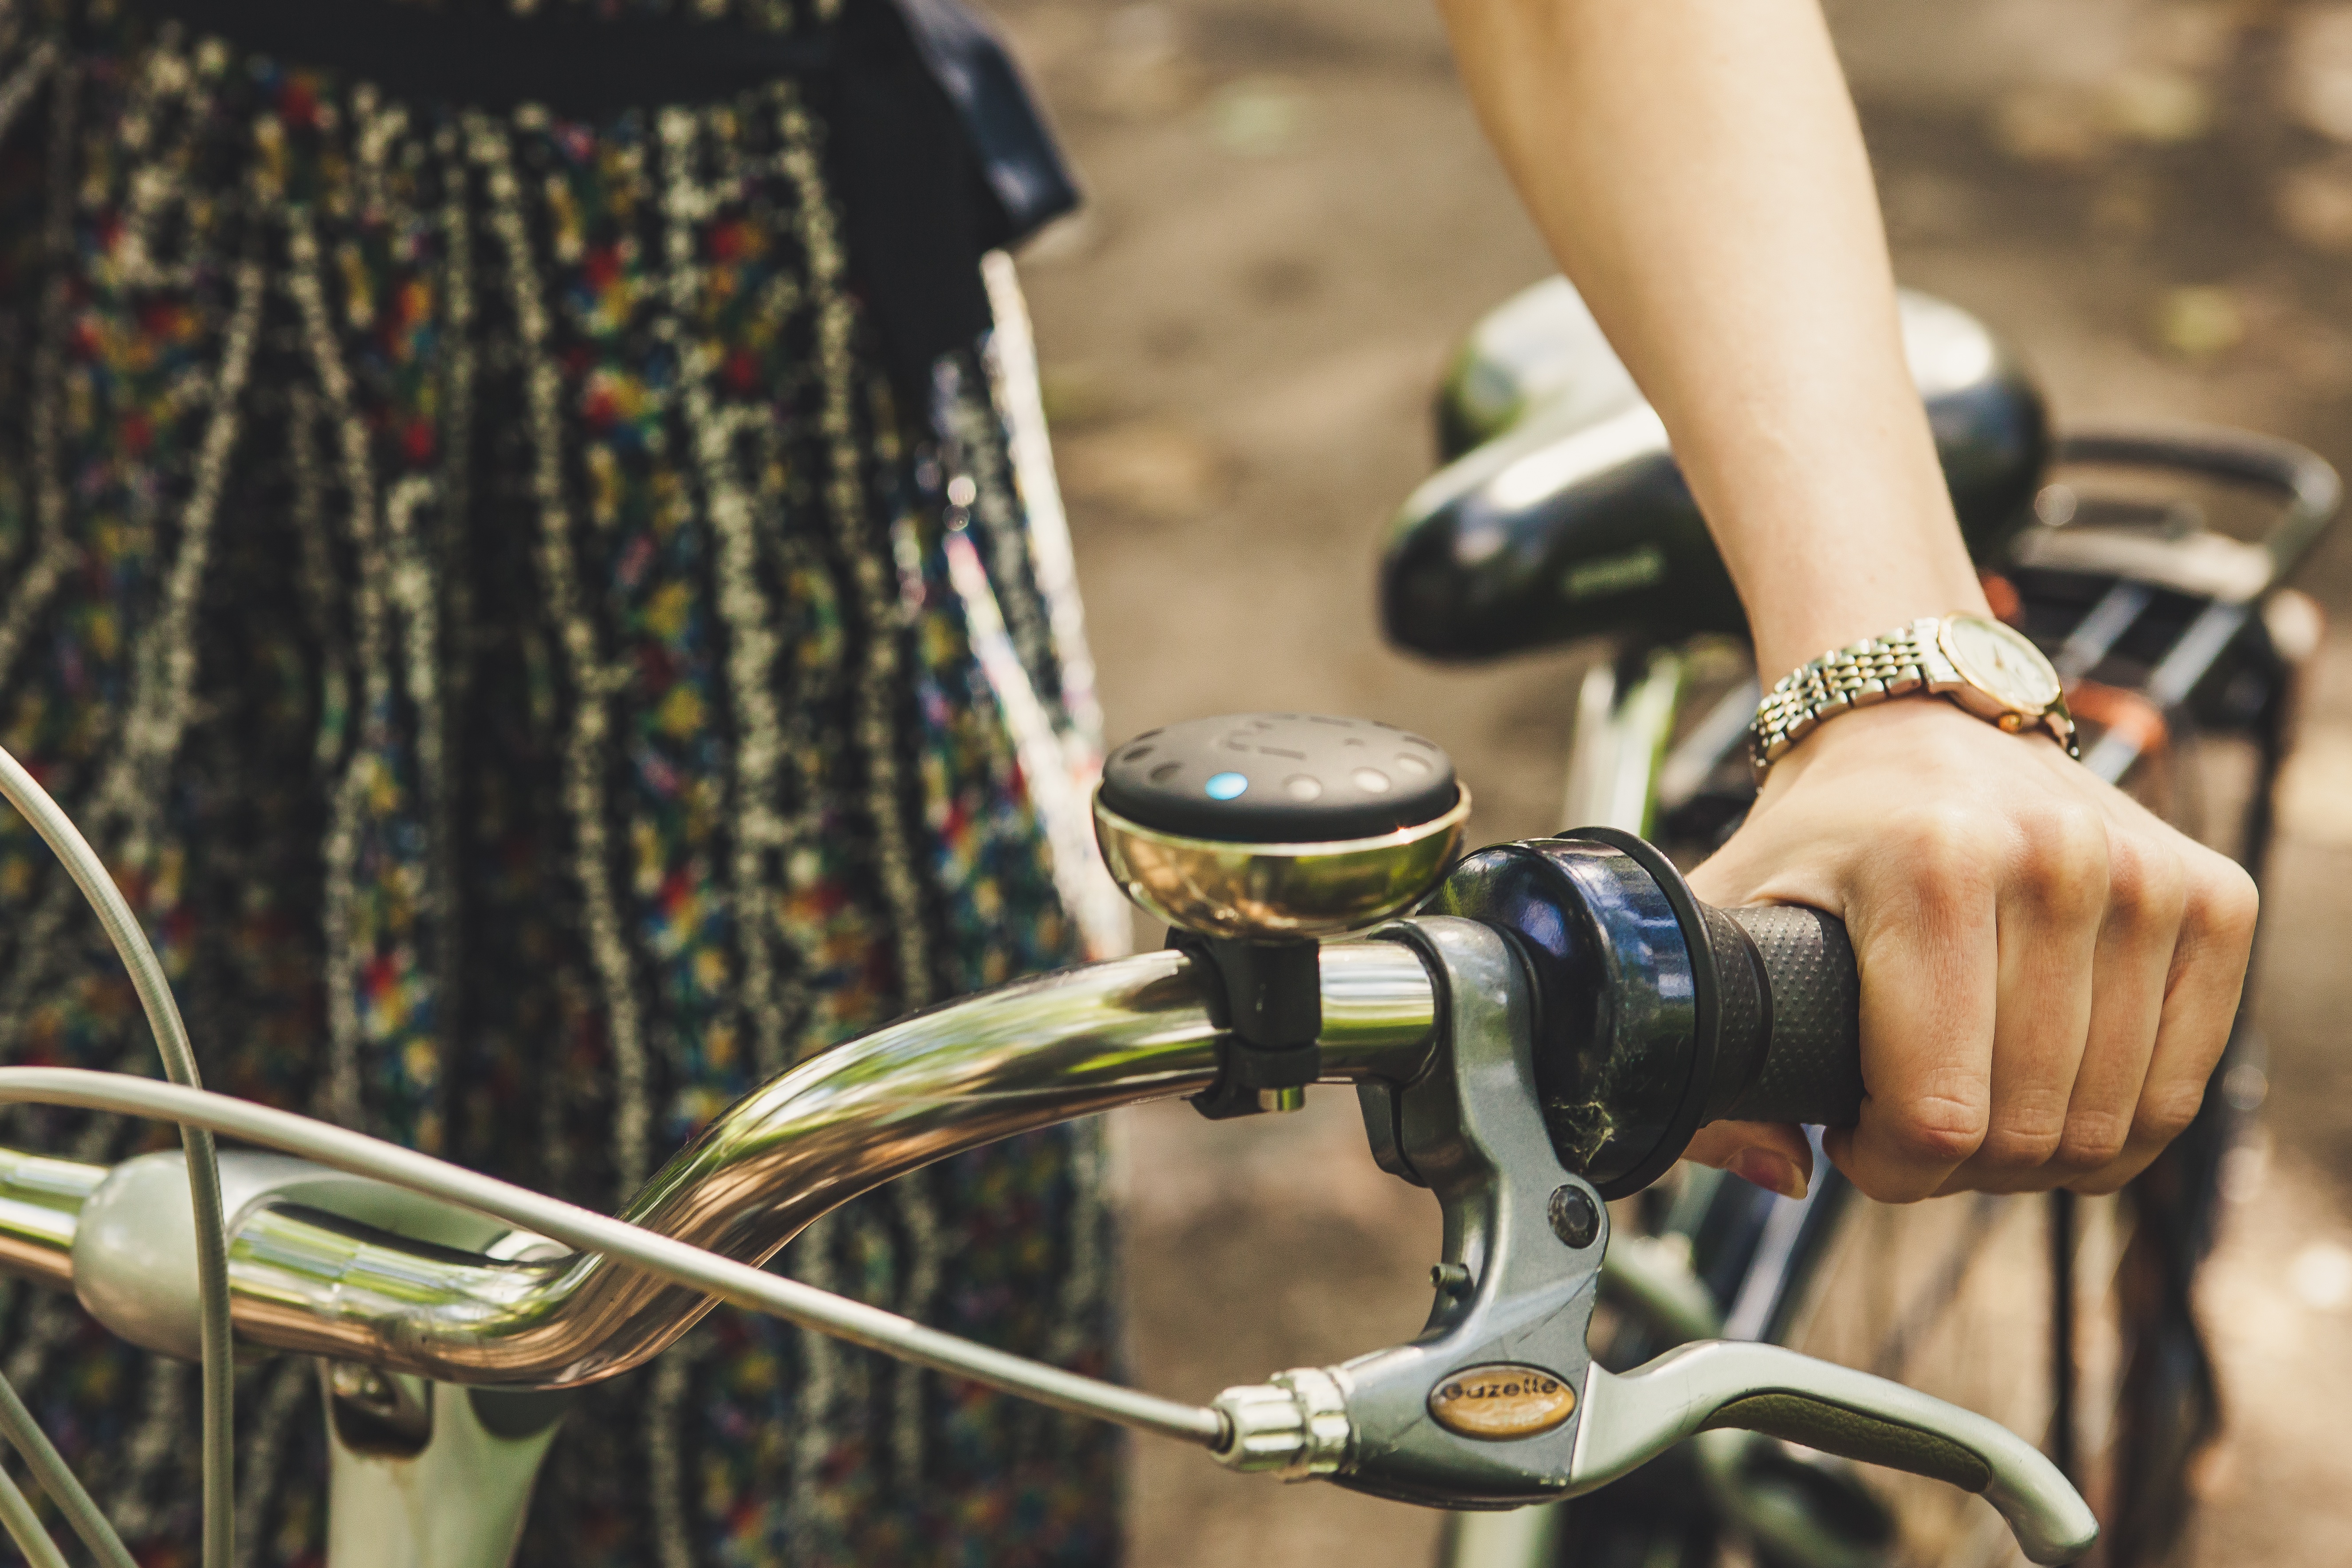
bicycle, spring, vehicle, sports equipment, cycling